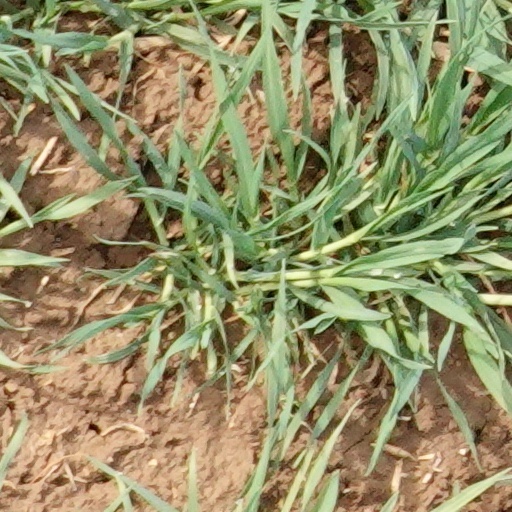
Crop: wheat